Robert Caird

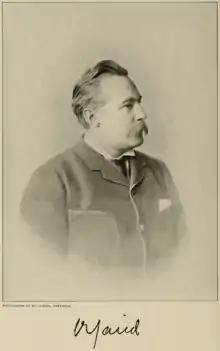
Photo of Robert Caird from the August 1897 edition of Cassier's Magazine.

Robert Caird FRSE LLD (died 1 December 1915 in Greenock) was a Scottish shipbuilder. He joined the family firm Caird and Company in 1888, later rising to become head of the company.